2008–2009 Keynesian resurgence

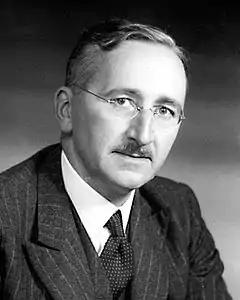
Friedrich Hayek, Keynes' leading contemporary critic. Milton Friedman began to take over this role by the late 1950s.

A swelling tide of criticism of Keynesian economics, most notably from Milton Friedman, a leading figure of monetarism, and the Austrian School's Friedrich Hayek, was unleashed by the stagflation of the 1970s. A series of events that contributed to this economic situation included Richard Nixon's imposition of wage and price controls on 15 August 1971 and unilateral cancellation of the Bretton Woods system in 1972, his ceasing the direct convertibility of the United States dollar to gold, as well as the 1973 oil crisis and the recession that followed.